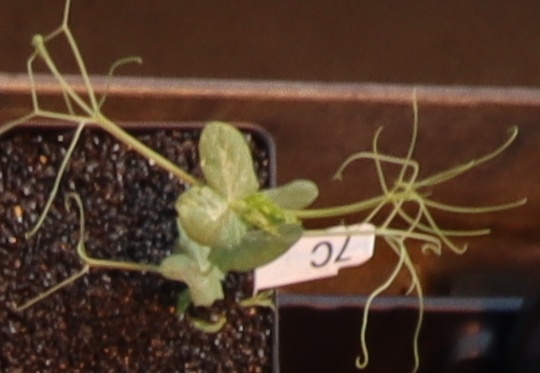
Label: Field Pea